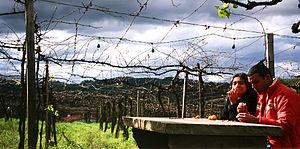
L'agriculture au Brésil ne représente qu'environ 5 % du PIB du pays, mais l'industrie agroalimentaire représente 1/4 du PNB et 40 % des exportations.
Le Rio Grande do Sul est le plus méridional des 27 États de la république fédérative du Brésil. Il est séparé de l'État de Santa Catarina par le rio Mampituba, est bordé à l'est par l'océan Atlantique et est frontalier avec l'Argentine et l'Uruguay. Sa capitale est Porto Alegre.